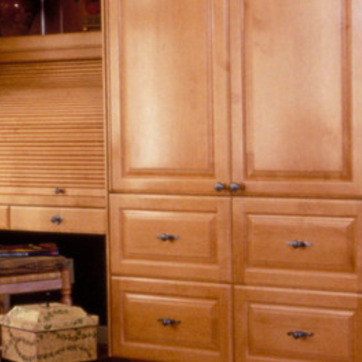
Material: wood